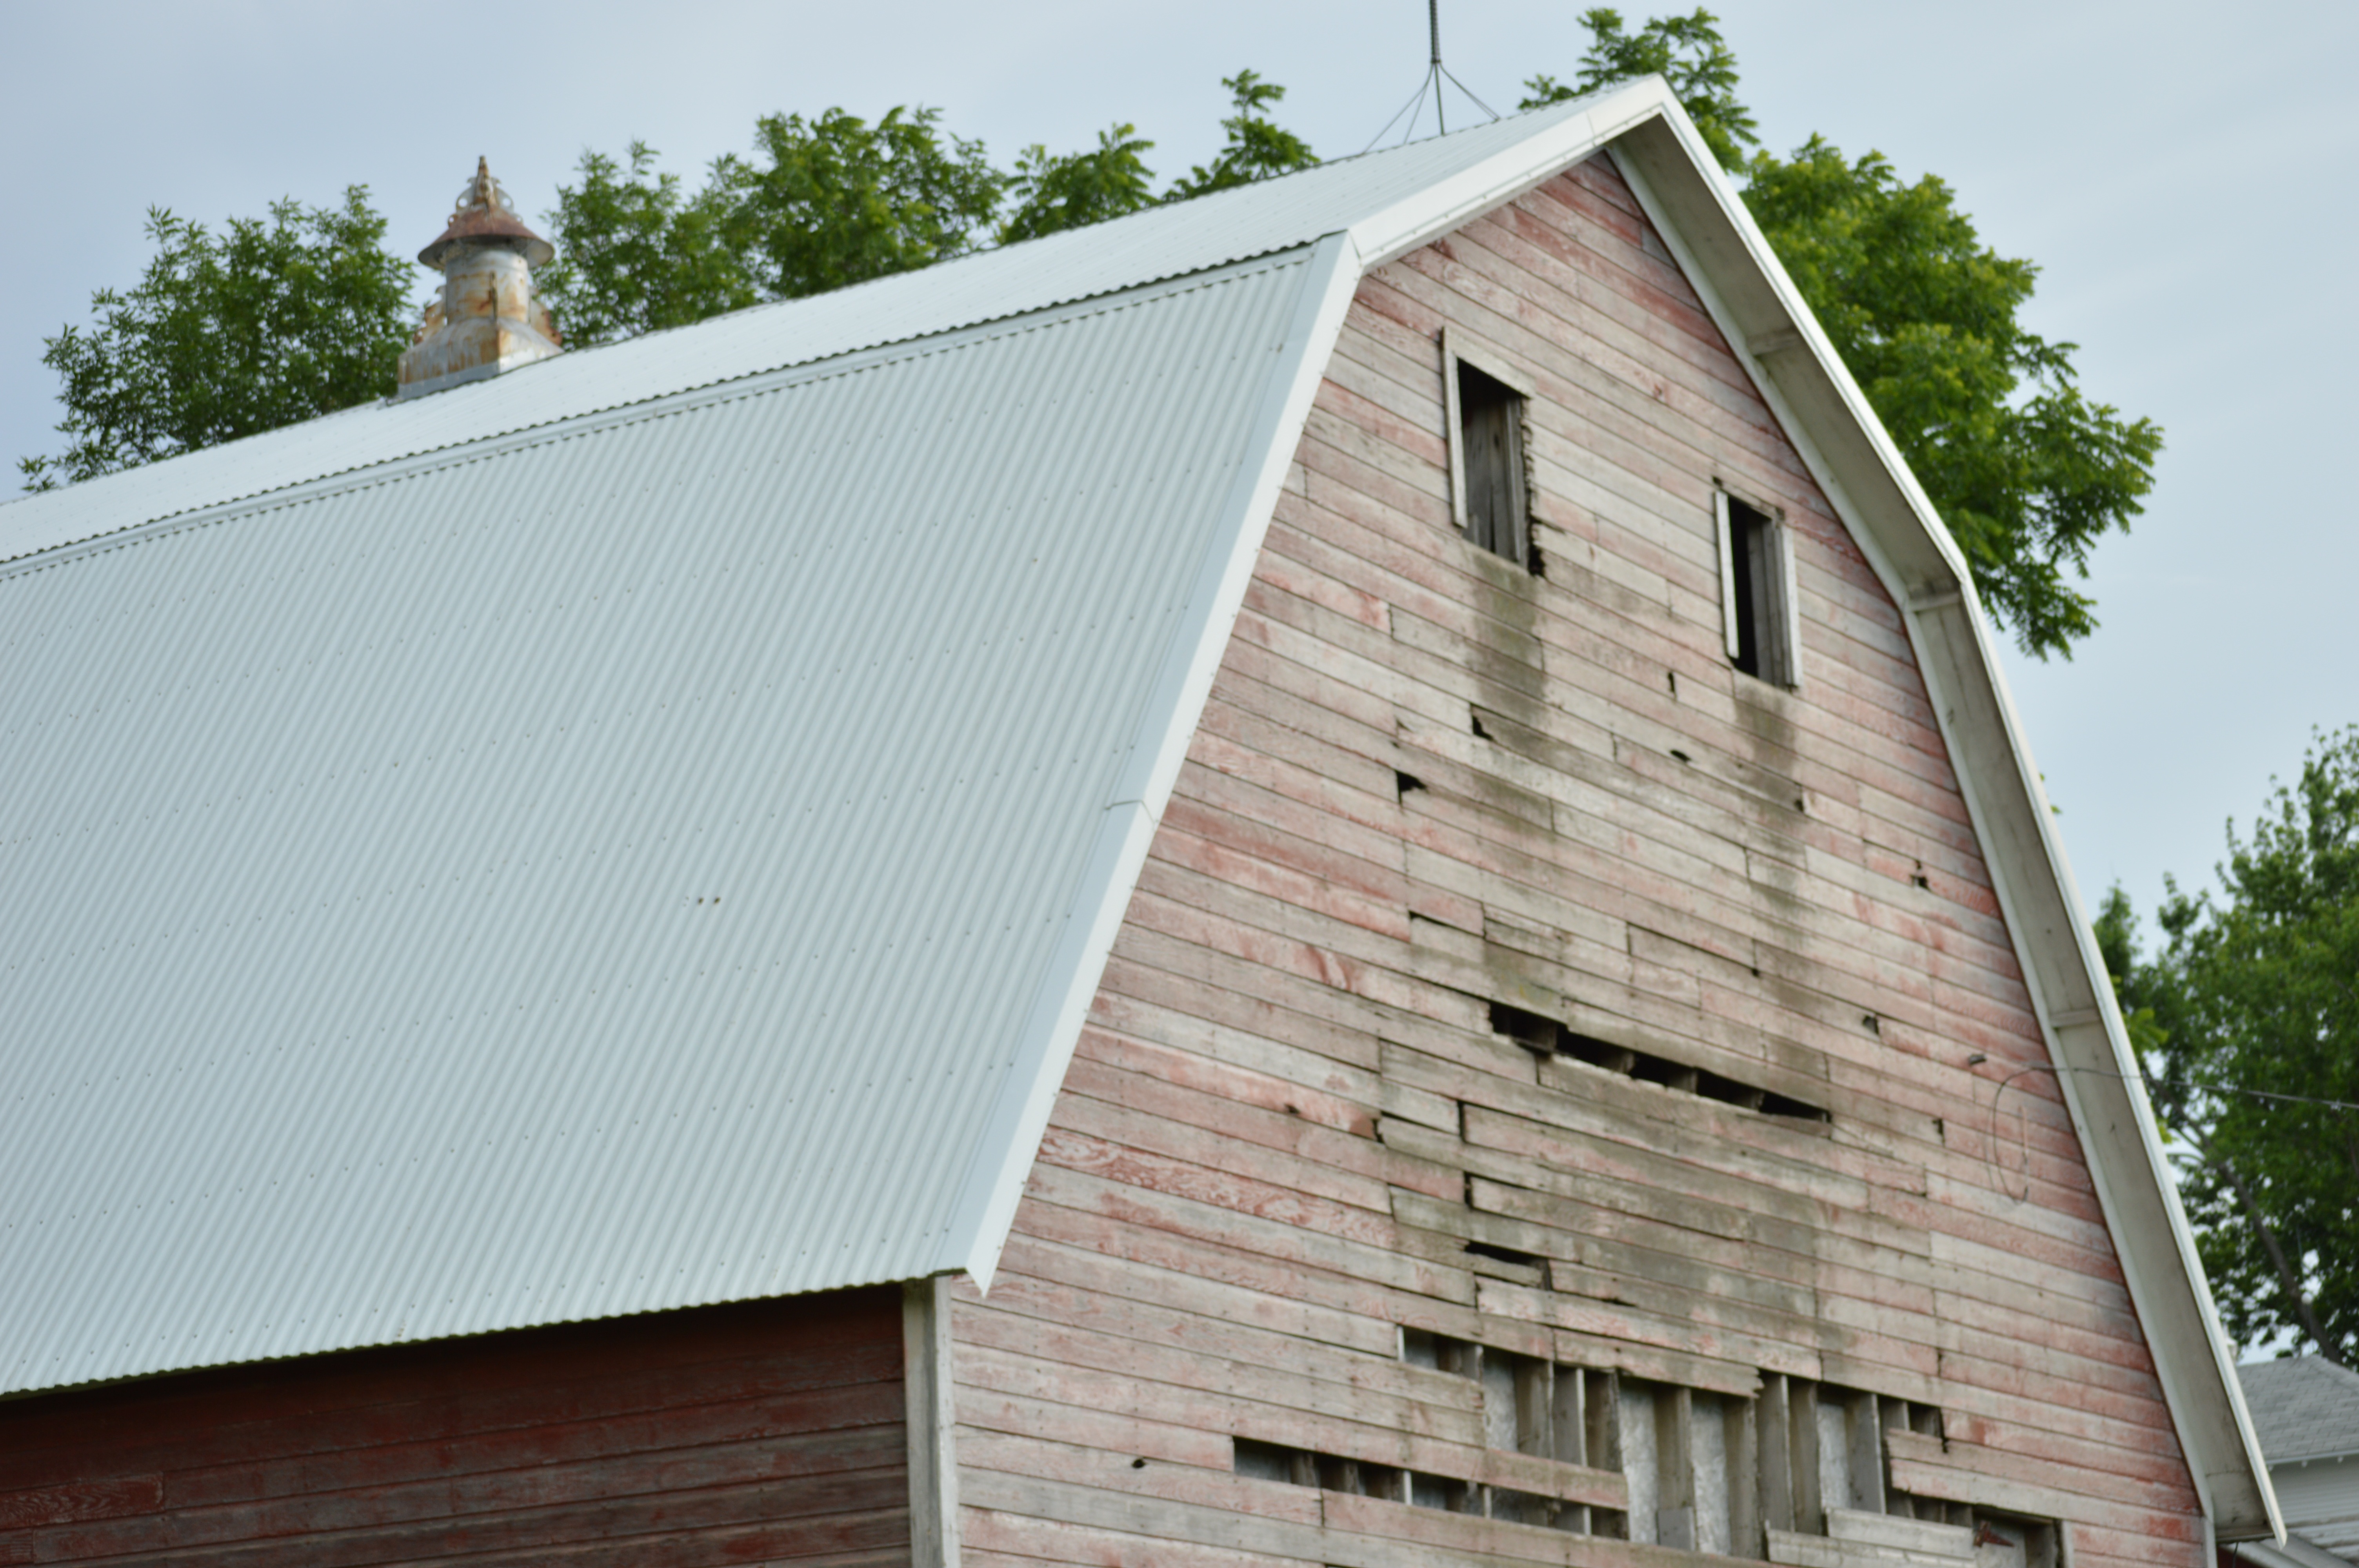
architecture, board, wood, farm, countryside, house, roof, building, old, barn, home, wall, country, shed, rural, cottage, metal, brown, paint, facade, rough, weathered, cracked, outside, windows, wooden, siding, aged, outdoor structure